Fiji Airways

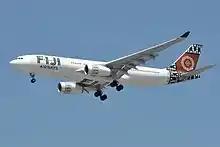
Fiji Airways Airbus A330-200

Fiji Airways, formerly Air Pacific, is the flag carrier of Fiji. It operates international services from its hubs in Fiji to 27 destinations, and has an extended network of 108 international destinations through its codeshare partners, including Qantas, who also own a stake in the airline. The airline is a member of the Oneworld alliance.